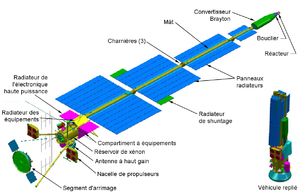
Véhicule Prometheus 1 pour la mission JIMO
L'exploration de Jupiter et de ses satellites à l'aide de sondes spatiales débute en 1973 avec le survol de la planète par Pioneer 10. Jupiter, du fait de sa distance de la Terre et du Soleil, est une destination spatiale complexe qui nécessite un savoir-faire et des ressources financières que, jusque-là, seule l'agence spatiale américaine, la NASA, est parvenue à réunir. En 2016, une dizaine de missions spatiales ont visité Jupiter et ses satellites, dont près de la moitié avait pour objectif principal de bénéficier de l'assistance gravitationnelle de celle-ci pour atteindre une autre destination. Seules deux d'entre elles, Galileo et, depuis 2016, Juno, ont pu mener des missions prolongées en se plaçant en orbite. Malgré la puissance toujours plus importante des télescopes terrestres, les missions spatiales, grâce aux mesures effectuées in situ, constituent une source d'informations irremplaçable sur les caractéristiques du système jovien.
Jupiter Icy Moons Orbiter est un projet abandonné de sonde spatiale conçu pour explorer les lunes glaciaires de Jupiter. La cible principale était Europe, dont l'océan est considéré comme étant le plus probable berceau de vie primitive dans le système solaire. Ganymède et Callisto, dont on pense aujourd'hui qu'elles ont des océans liquides et salés sous leurs surfaces glaciaires, étaient également visées par la mission. Il s'agit de la première déclinaison du projet Prometheus, ce qui fait que le projet JIMO est souvent appelé projet Prometheus par extension.
Le voyage interstellaire désigne un vol spatial entre deux étoiles. Contrairement au vol interplanétaire mis en pratique dès les années 1960, le voyage interstellaire reste avant tout un thème de science-fiction. Il existe en effet une différence considérable entre voyage interstellaire et voyage interplanétaire car l'ordre de grandeur des distances à parcourir est dix mille fois plus important. Avec les technologies disponibles en 2020, qui reposent sur des systèmes de propulsion chimique, il faut environ 100 000 ans pour qu'un engin puisse parvenir à proximité de l'étoile la plus proche.